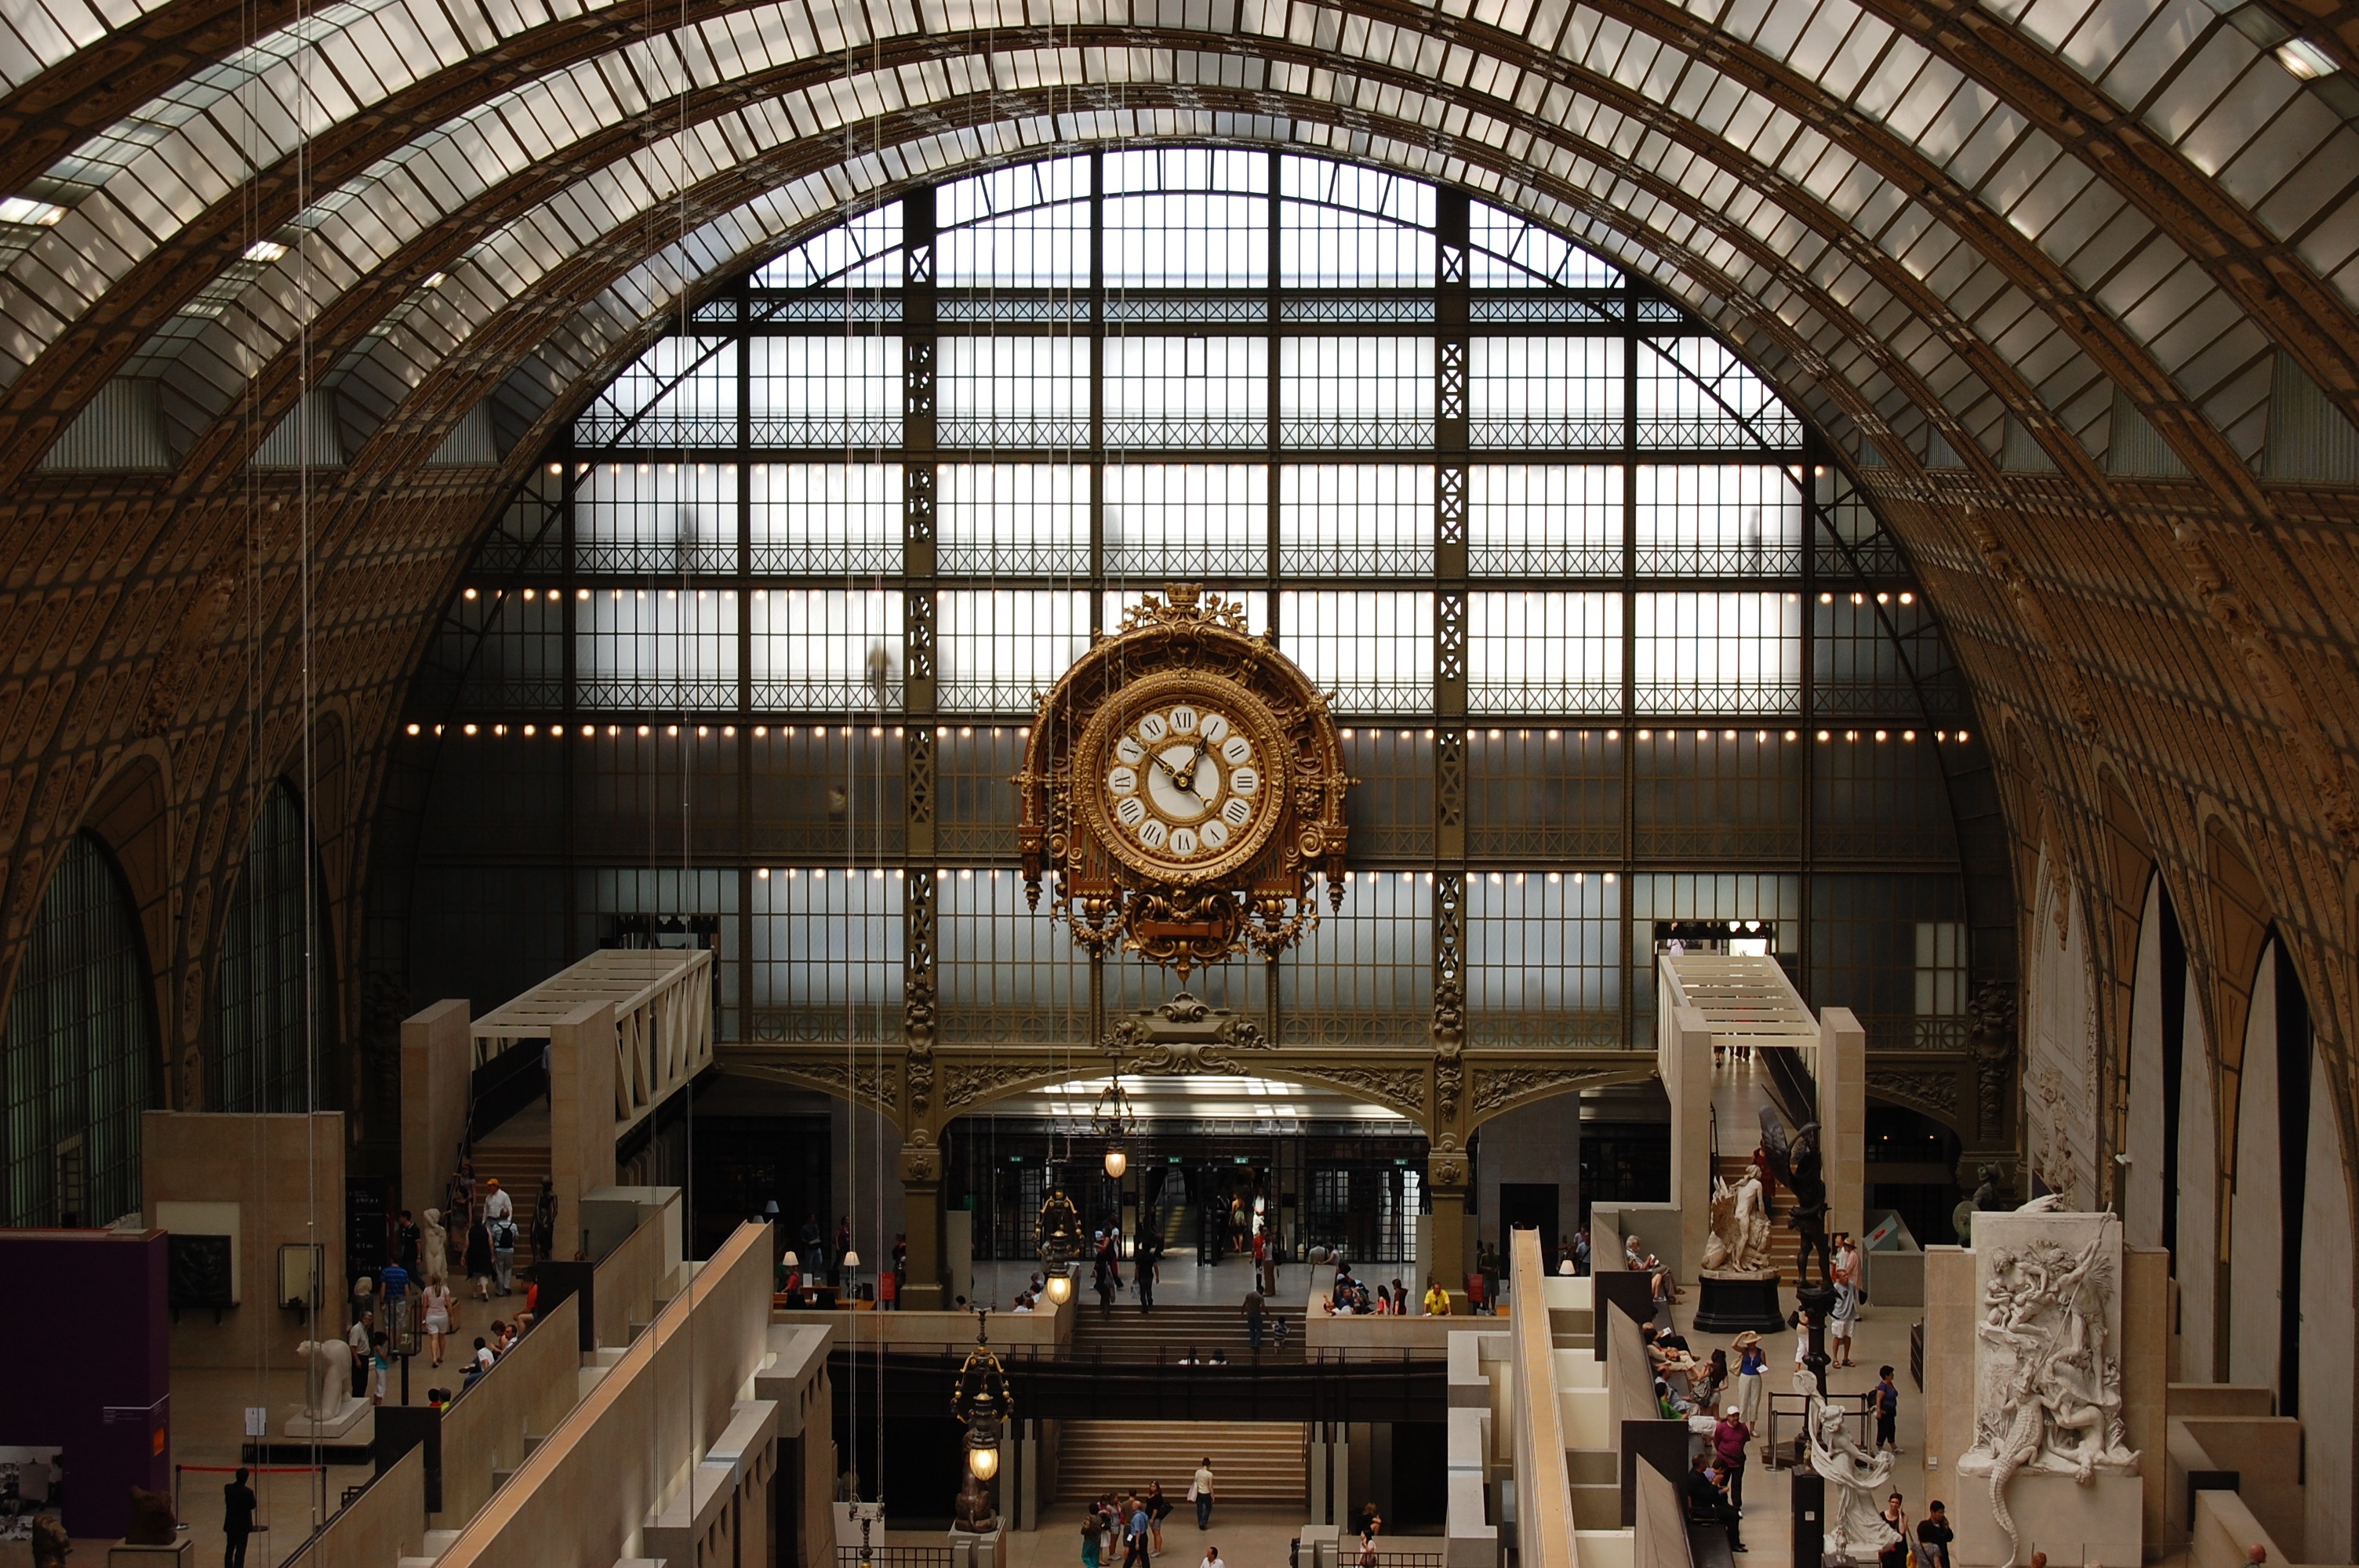
architecture, interior, clock, building, city, urban, crowd, arch, museum, station, london, synagogue, view from above, arcade, tourist attraction, large clock, ancient history